L. W. Hinxman

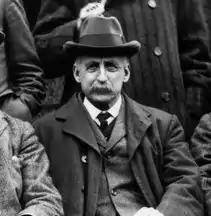
Photograph of Hinxman in 1914

Lionel Wordsworth Hinxman FRSE (21 March 1855 – 29 April 1936) was a Scottish geologist who was a fellow of the Royal Society of Edinburgh. Hinxman was noted for his passion and expertise on mountains in Scotland.